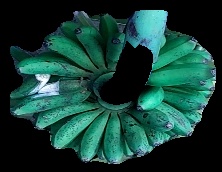
Variety: rasbale
Grade: grade3